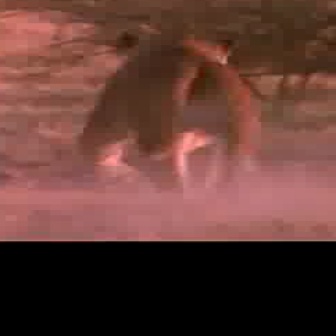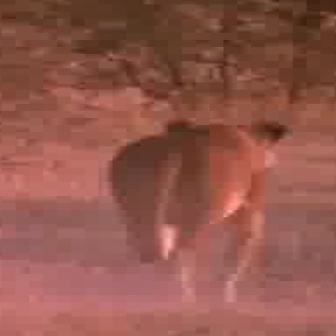
  Please identify the target specified by the bounding box [76,29,254,207] in the first image and locate it in the second image. Return the coordinates in [x_min,y_min,x_max,y_max] format.
Answer: [104,119,289,303]